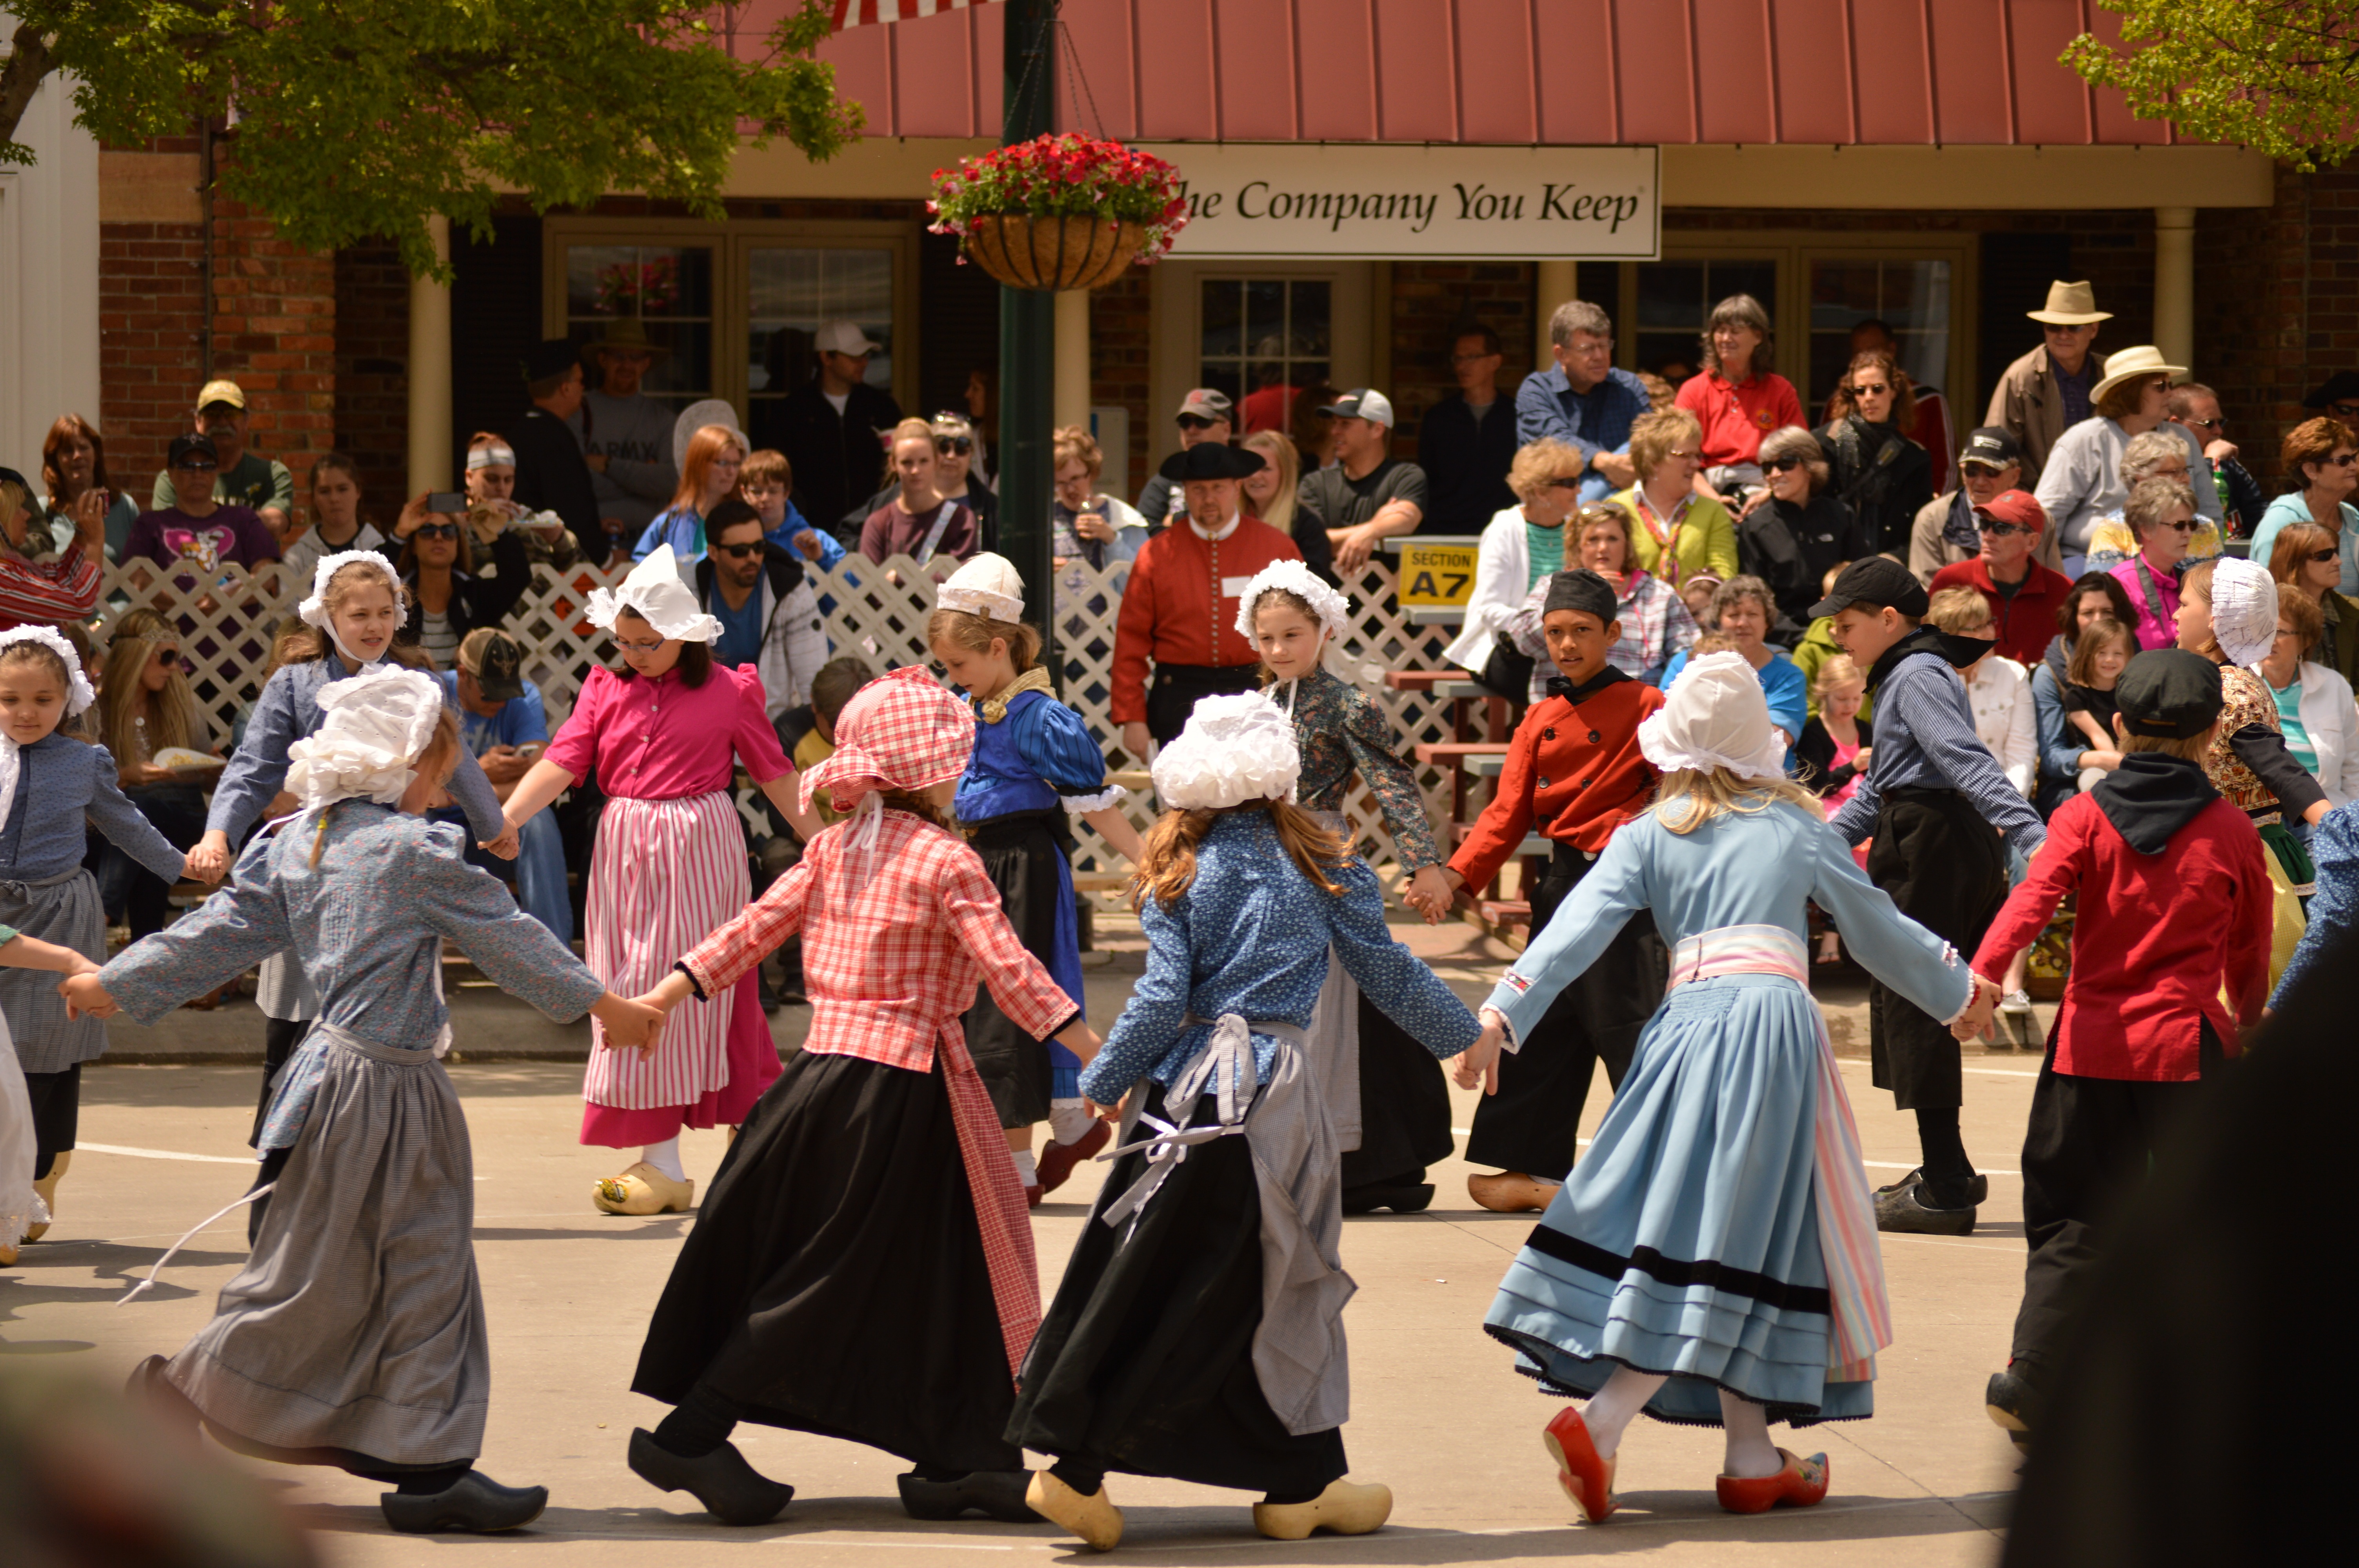
people, summer, celebration, dance, colorful, blonde, circle, festive, holding hands, ethnic, outside, kids, holland, festival, netherlands, children, happy, dutch, bonnet, culture, event, tradition, costume, outfit, clothes, traditional, folk, embroidery, performing arts, celebrating, folk dance, musical theatre